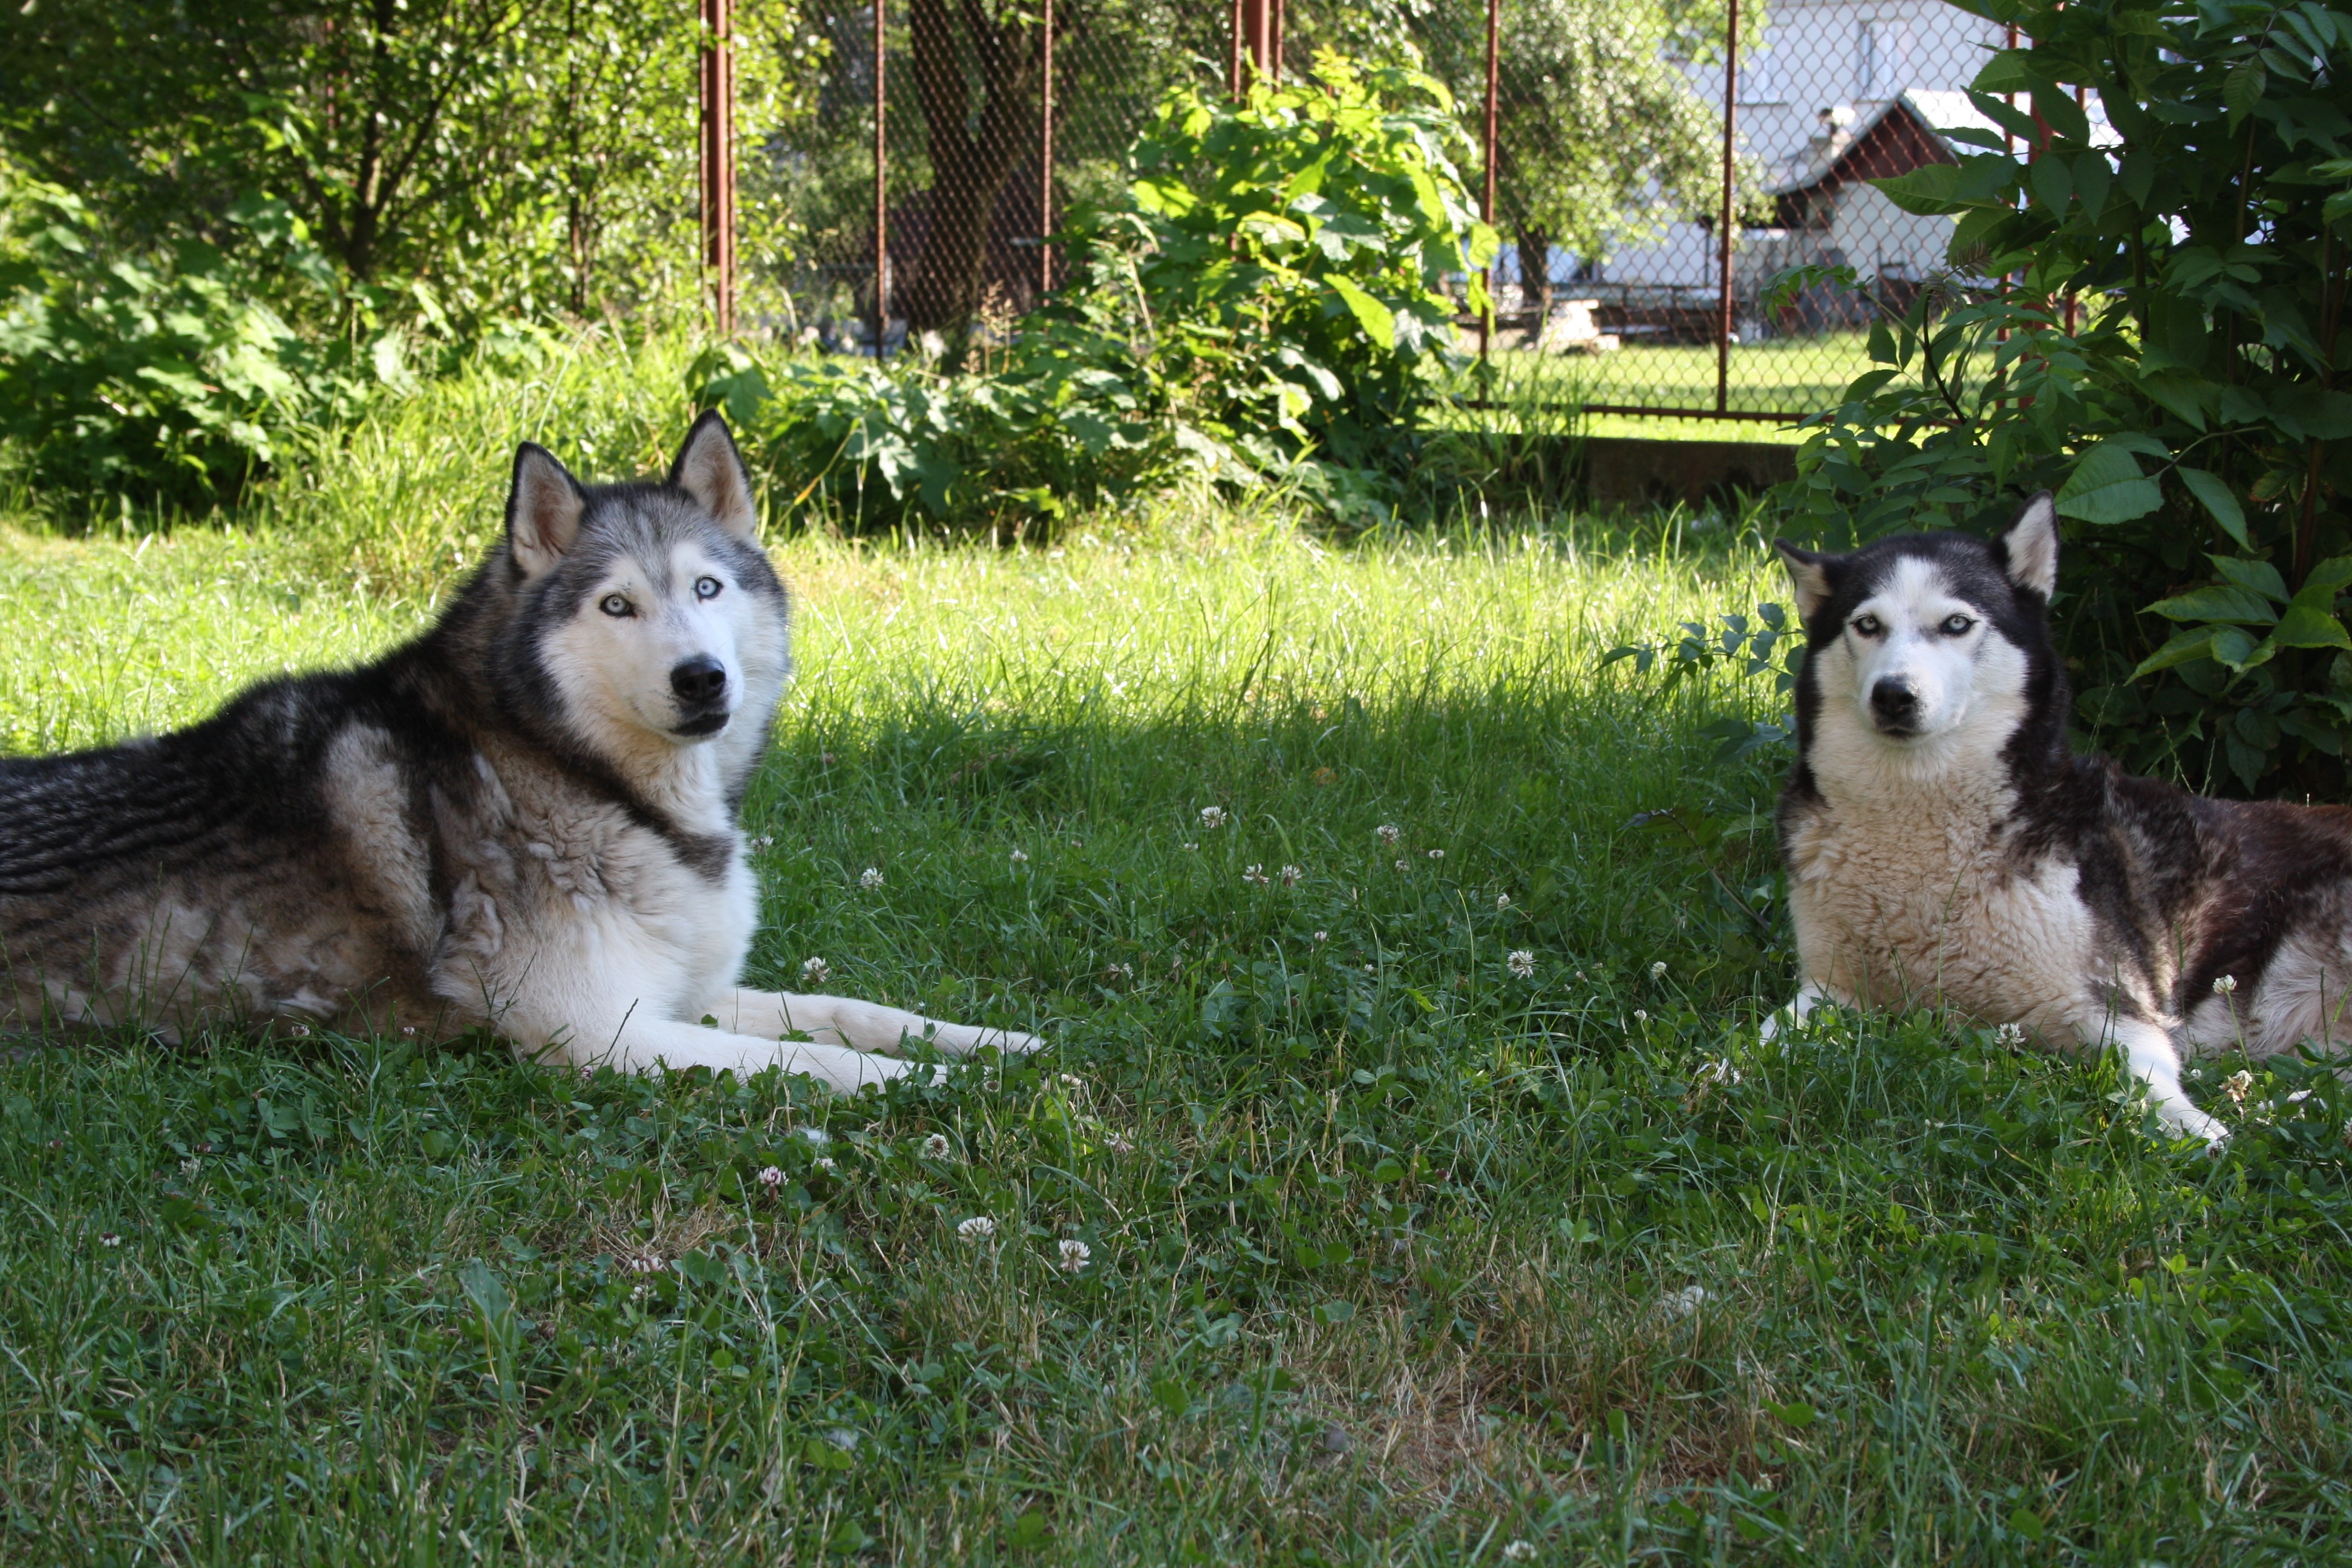
view, dog, animal, cute, mammal, blue, eyes, vertebrate, huskies, dog breed, sled dog, siberian husky, alaskan malamute, shikoku, dog like mammal, saarloos wolfdog, wolfdog, czechoslovakian wolfdog, dog breed group, greenland dog, east siberian laika, west siberian laika, j mthund, dog crossbreeds, northern inuit dog